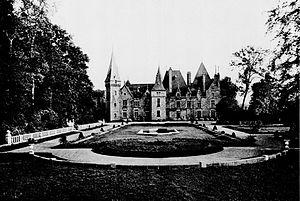
La façade nord du château du Bois-Cornillé et son parterre en 1908
Val-d'Izé est une commune française située dans le département d'Ille-et-Vilaine en région Bretagne, peuplée de 2 590 habitants.